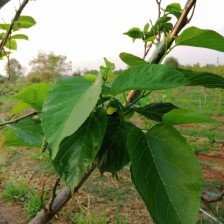
Variety: TaiwanMeacho